Edwin Epps House

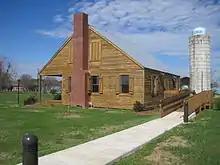
Restored Epps plantation house. Now located on the Louisiana State University of Alexandria campus

Edwin Epps House is a Creole cottage built in in part by Solomon Northup on Bayou Boeuf near Holmesville in Avoyelles Parish, Louisiana. It was built for Edwin Epps, a slaveholder. The house was a "double-sided, wood frame house with one chimney, and a tin roof" of mid-sized farmers. The Edwin Epps Plantation Site, where the house originally stood, is located off of LA 1176 on Carl Hunt Road. It is one of the historic sites of Solomon Northup's enslavement on the Northup Trail.